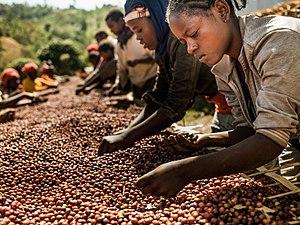
La caféiculture en Éthiopie est une ancienne tradition. L'Éthiopie est le pays d'où le Coffea arabica, la plante donnant le café, est originaire.